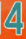
Number: 4